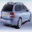
Label: automobile